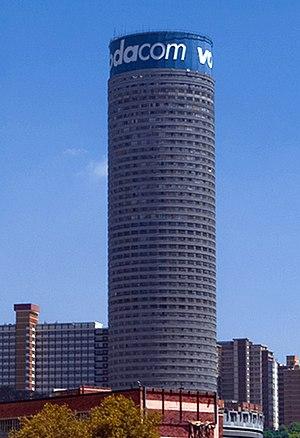
En 2020, la liste des gratte-ciel africains d'au moins 120 mètres de hauteur est la suivante :
L'Afrique possède de hautes constructions et des records mondiaux de hauteur. Cette page fait la liste des plus grandes constructions africaines. Les deux pays les plus développés en possèdent la majorité.
La tour Ponte City est un gratte-ciel brutaliste du quartier de Hillbrow à Johannesbourg, en Afrique du Sud. d'une Avec 173 m de hauteur, elle est la plus haute tour d'habitation d'Afrique. La tour est également le lieu de tournage de nombreux films